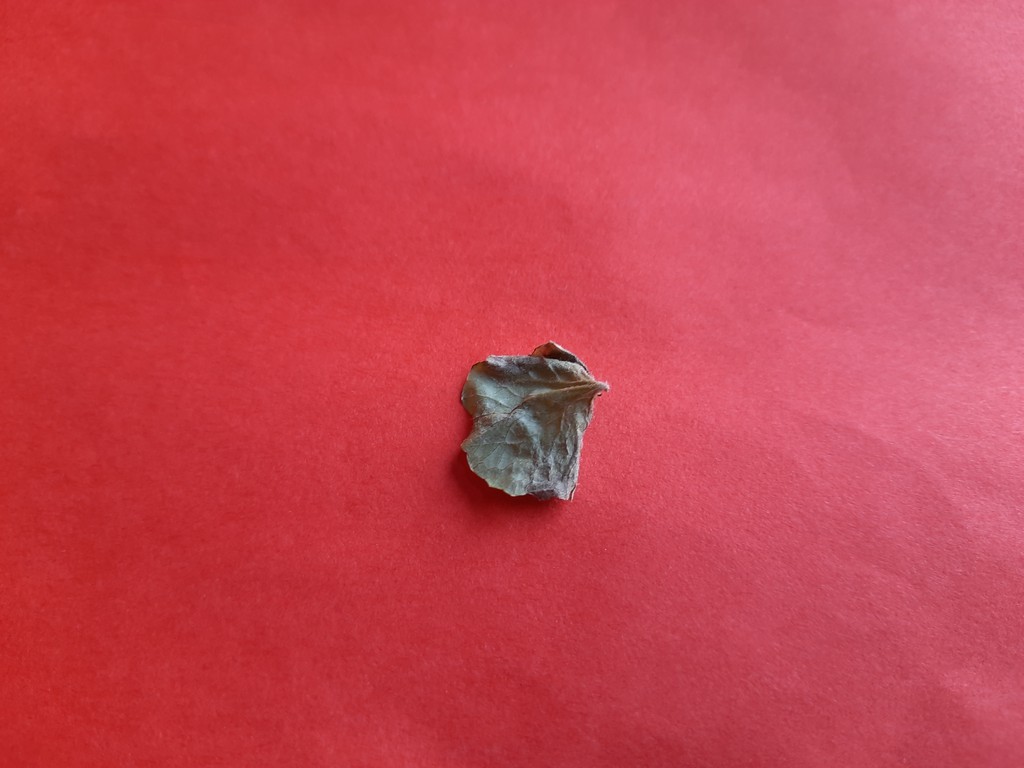
Label: Dried